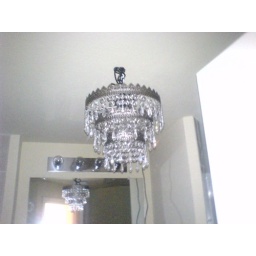
lamp shade in bathroom